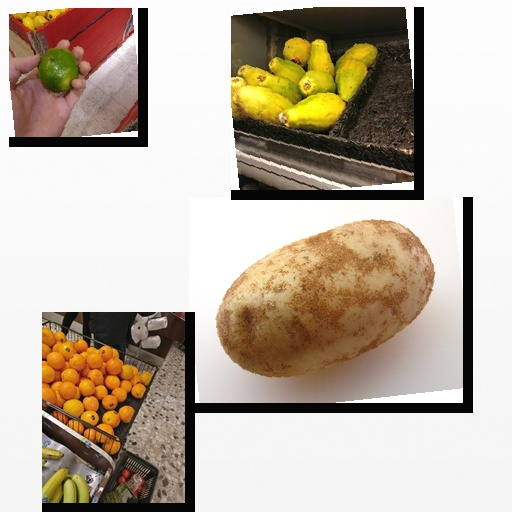
Food items: papaya, potato, orange, lime